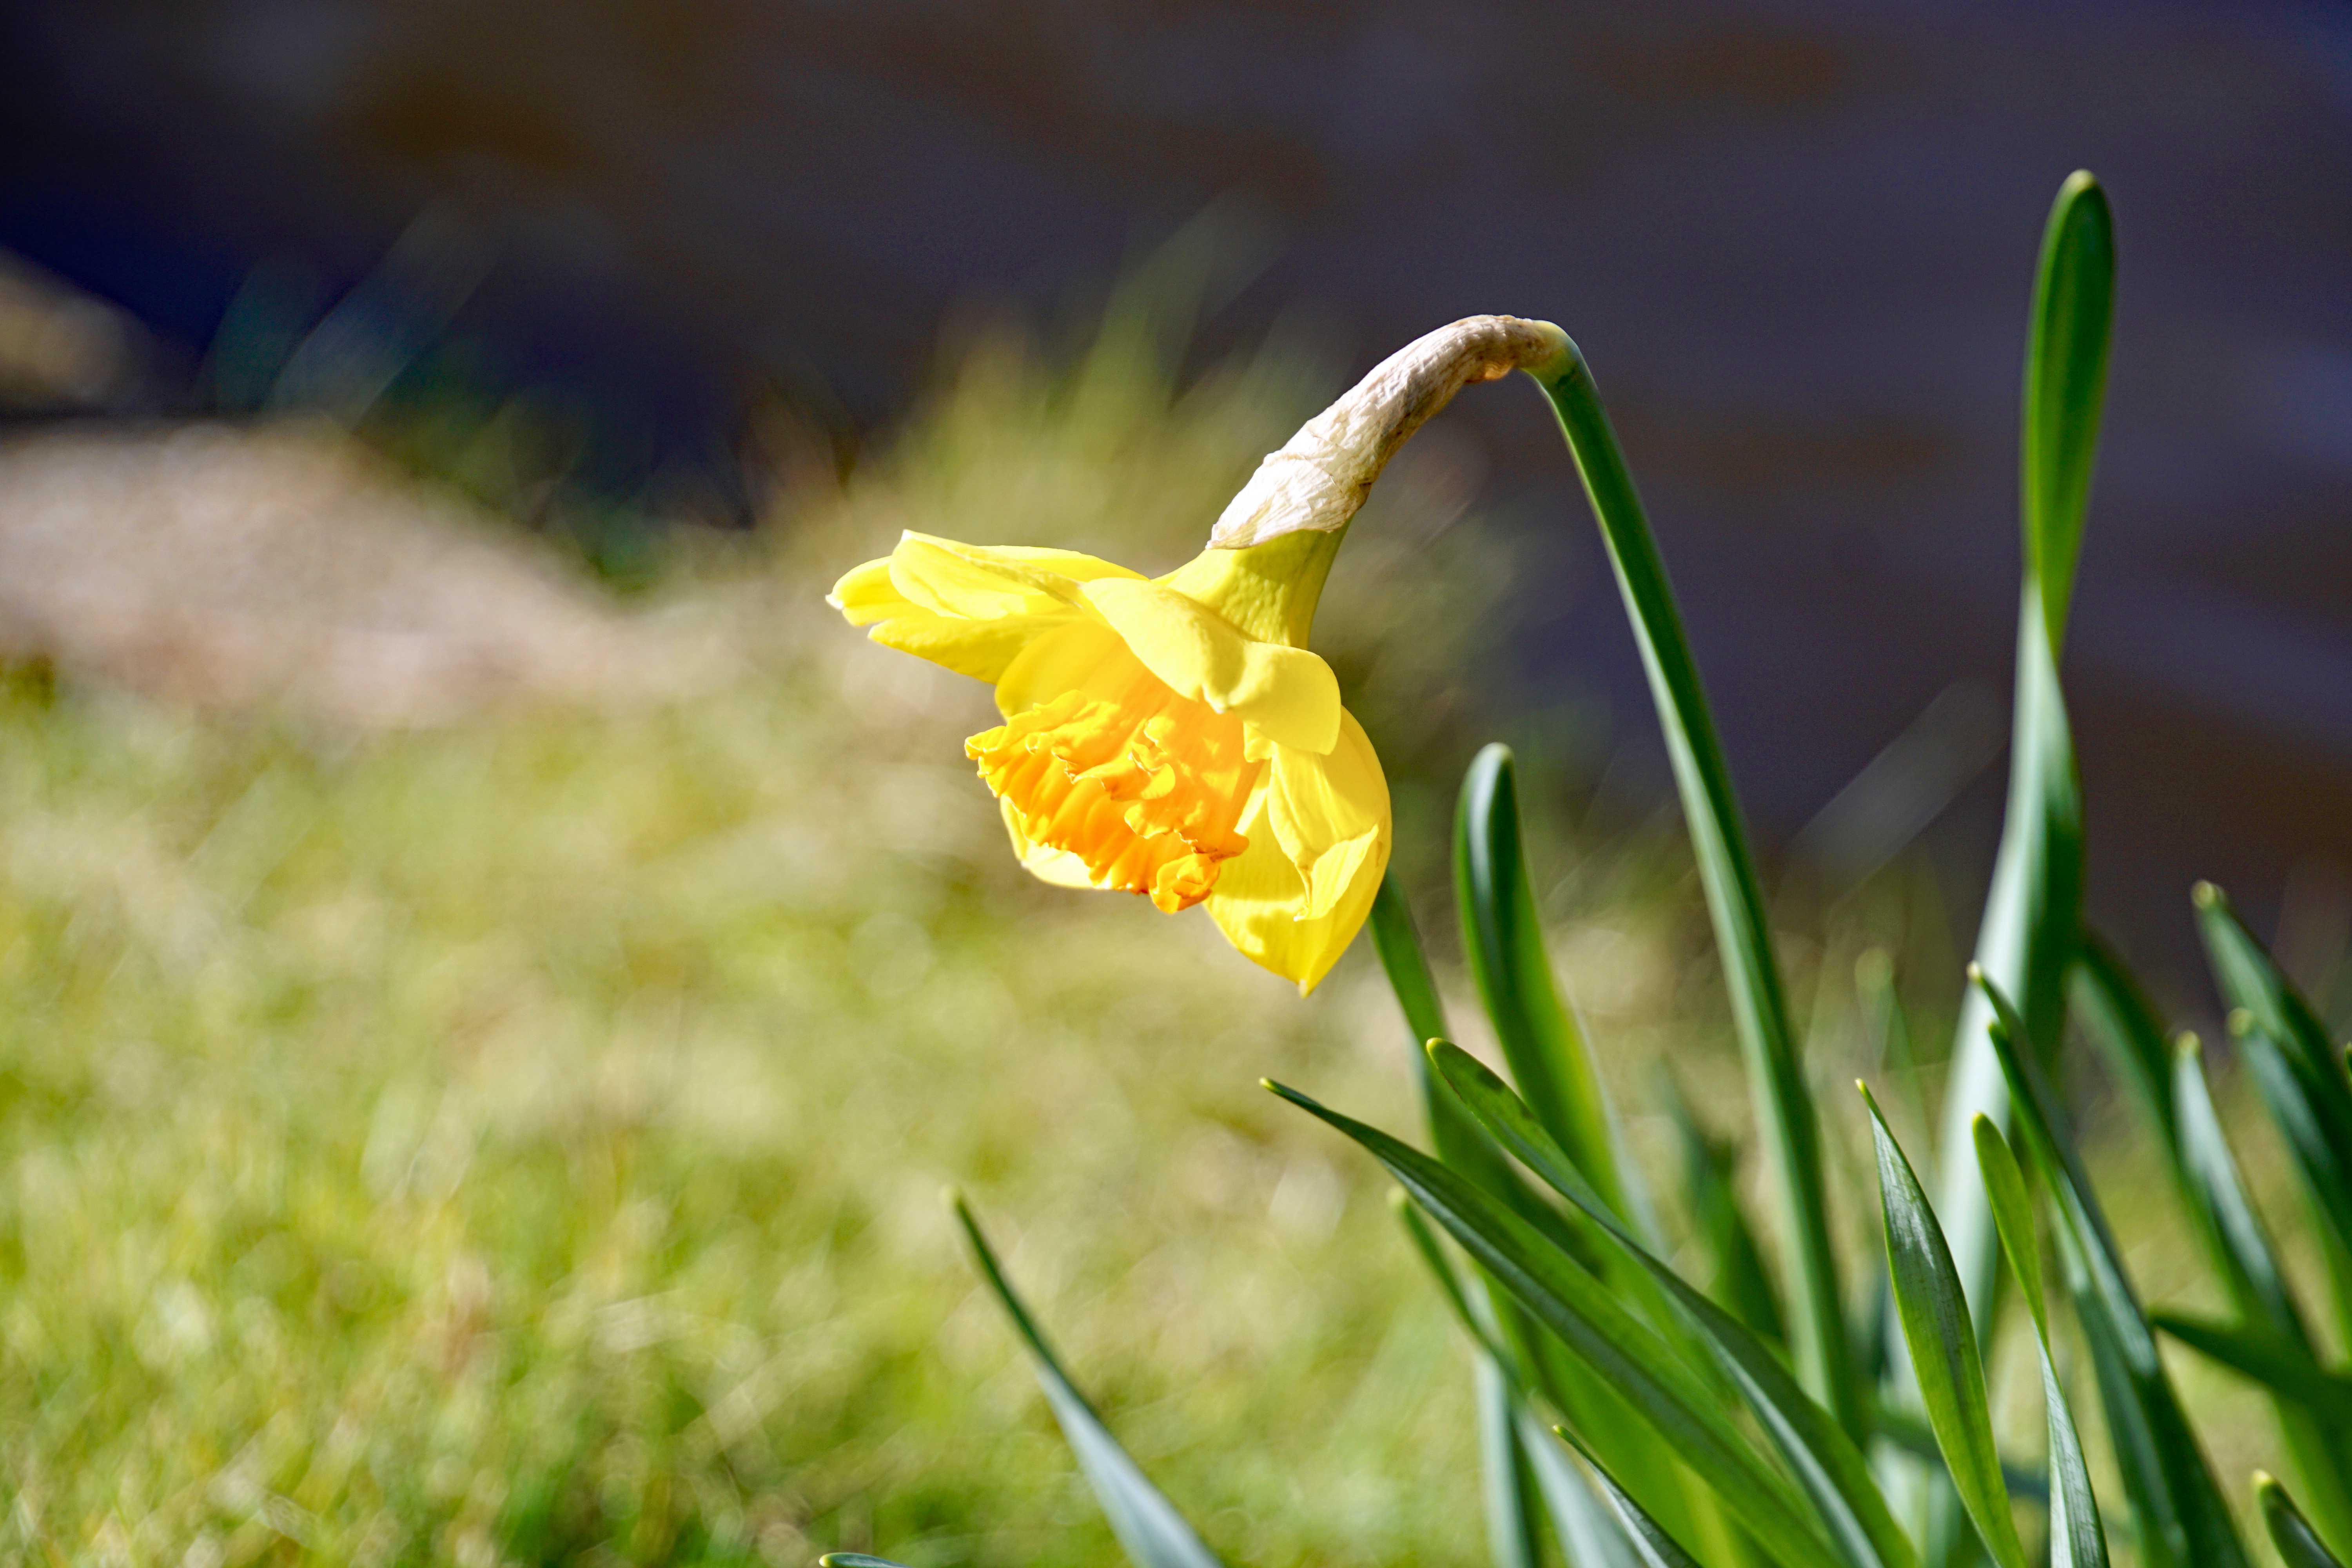
flower, yellow, narcissus, plant, flowering plant, close up, grass, petal, spring, amaryllis family, plant stem, wildflower